Itumba

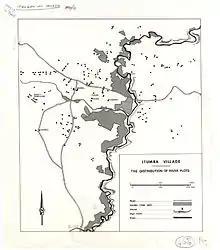
Itumba village (c.1970). Collection ASC Leiden

Itumba is an administrative ward in Ileje District, Songwe Region, Tanzania. According to the 2002 census, the ward has a total population of 12,668. It is home to the Ndali people, who occupy that region of Tanzania and parts of Malawi.